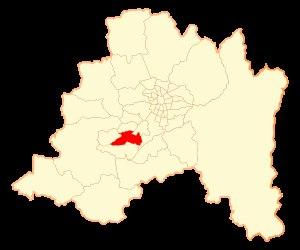
Talagante est une ville et une commune du Chili située dans la province du même nom, elle-même située dans la Région métropolitaine de Santiago. En 2012, sa population s'élevait à 65 020 habitants. La superficie de la commune est de 136 km². La ville se trouve dans la Vallée Centrale à 35 kilomètres au sud-est du centre de la capitale Santiago.